Kuudere

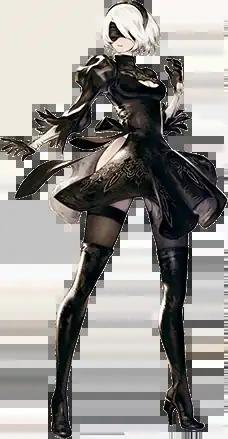
, a popular kuudere character

In contrast to and characters, whose archetypes revolve around change in their behavior, kuudere characters often keep the same core traits throughout a narrative. Other characters traits include being aloof, being level-headed, and serving as the voice of reason during conflict.